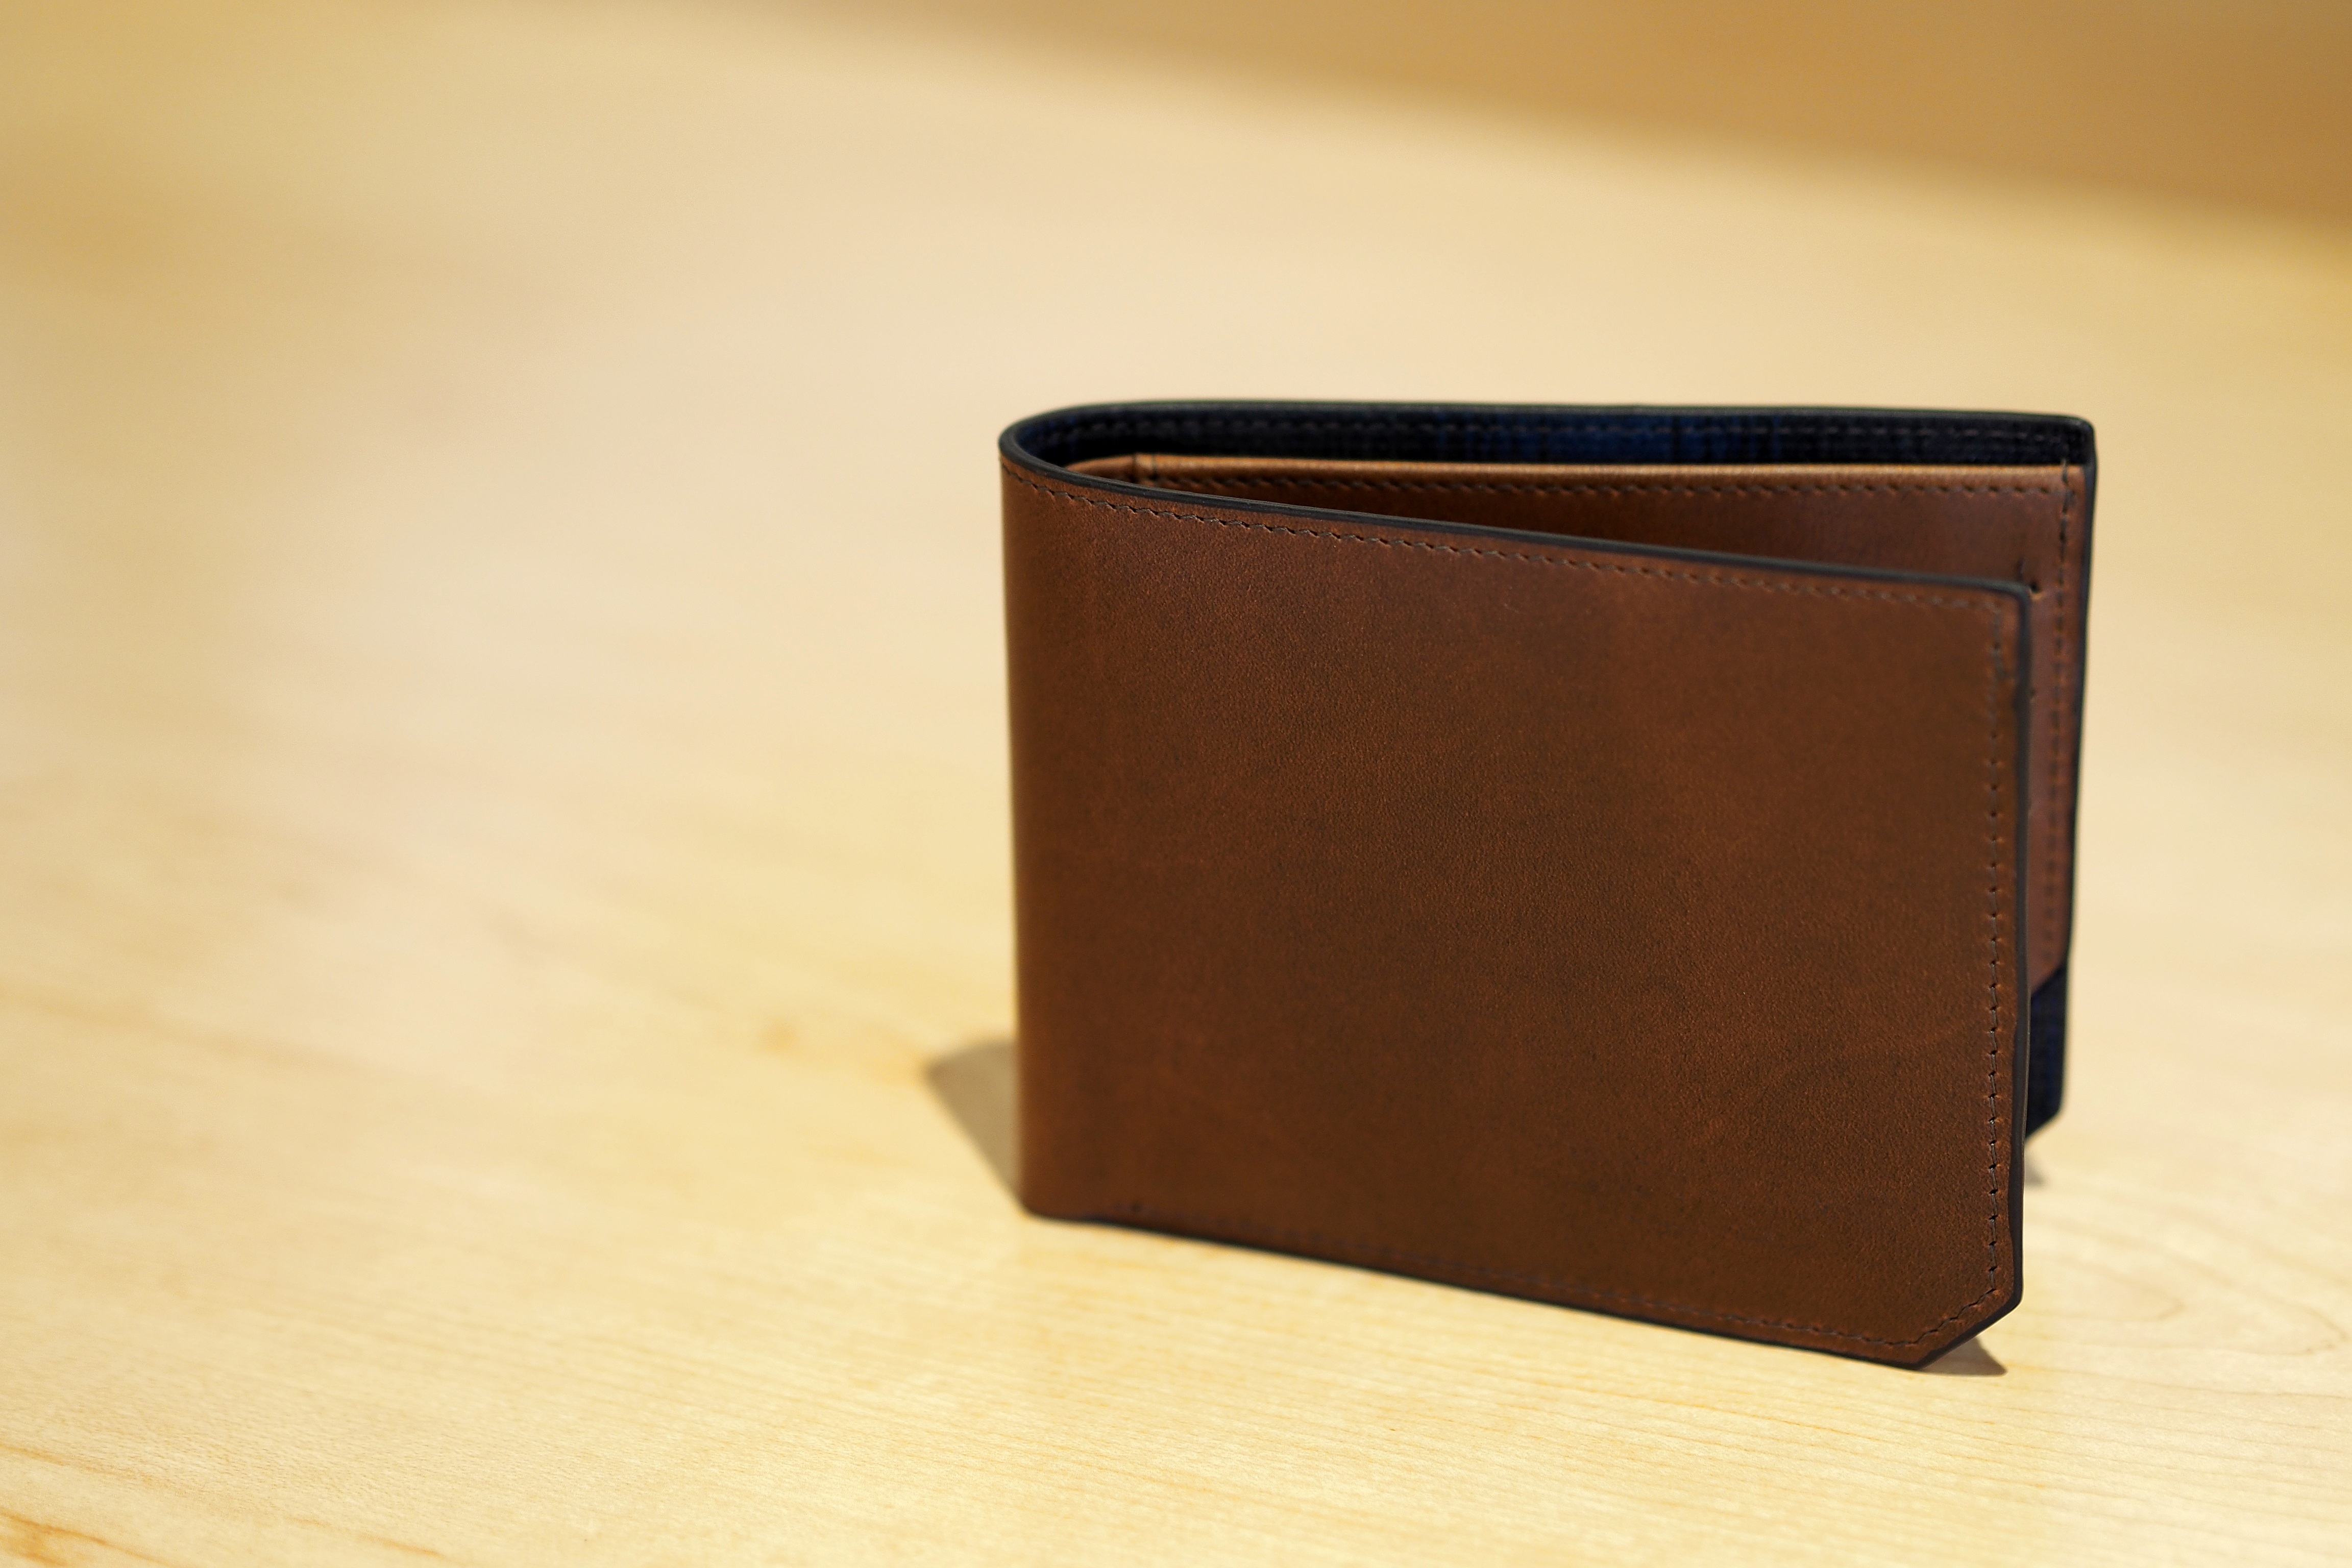
leather, brown, bag, wallet, brand, silver, leather bag, financial, penny, the money store, card bags, the storage card, fashion accessory